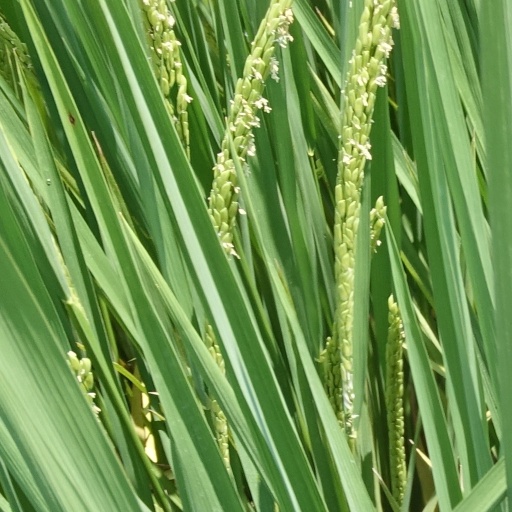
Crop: rice